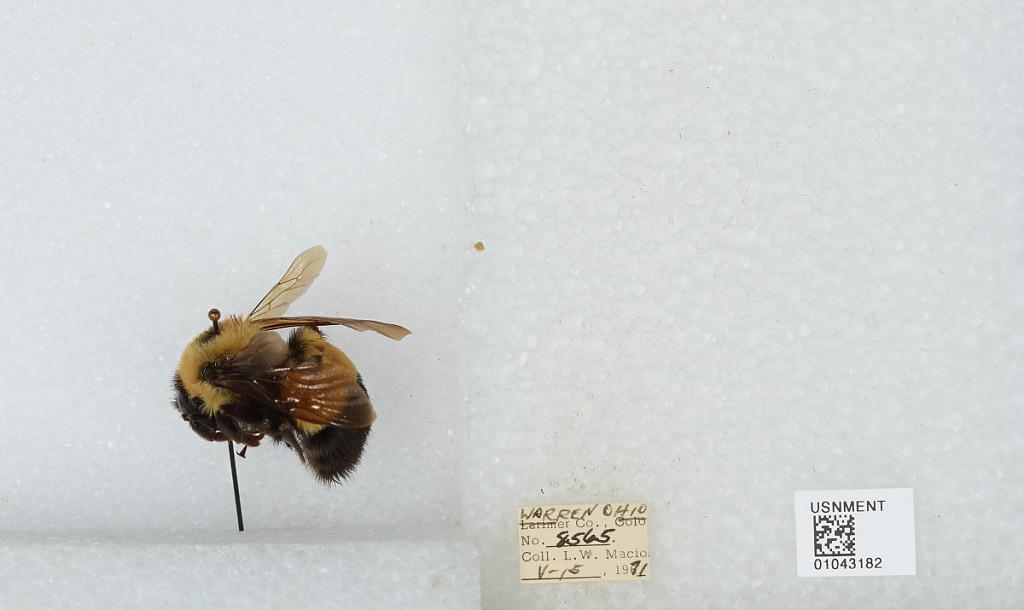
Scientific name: Bombus (Bombus) affinis Cresson
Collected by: L. Macior
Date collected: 1971-5-15
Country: United States
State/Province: Ohio
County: Warren
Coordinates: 39.4242, -84.1856